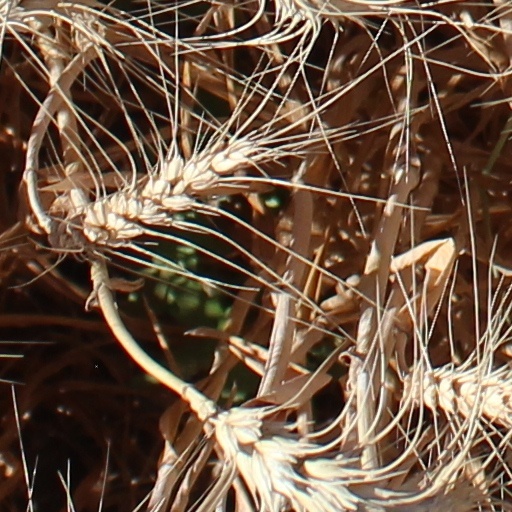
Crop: wheat